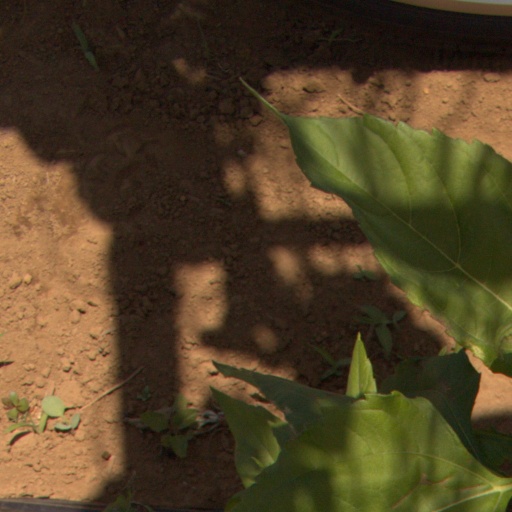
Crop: Jerusalem artichoke